AGOVV

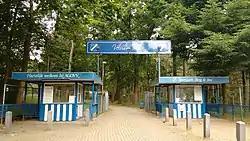
Entrance Sportpark Berg & Bos

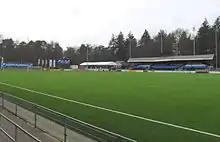
Stadion Berg & Bos

In 1971, the club was removed from professional football by the KNVB by the dissolution of the Tweede Divisie. This led to protests among the citizens of Apeldoorn. The club then played in amateur competitions of the KNVB. Since then, "De Blauwen" for many years advocated a return to the professional divisions of the KNVB. Incidentally, a uniform strategy for achieving this only started in earnest in the mid-eighties, when a policy plan was presented that initially had to ensure AGOVV's return to the top of amateur football. This eventually yielded results: in the late nineties, the club returned to the upper echelon of amateurism and focused on professional football.